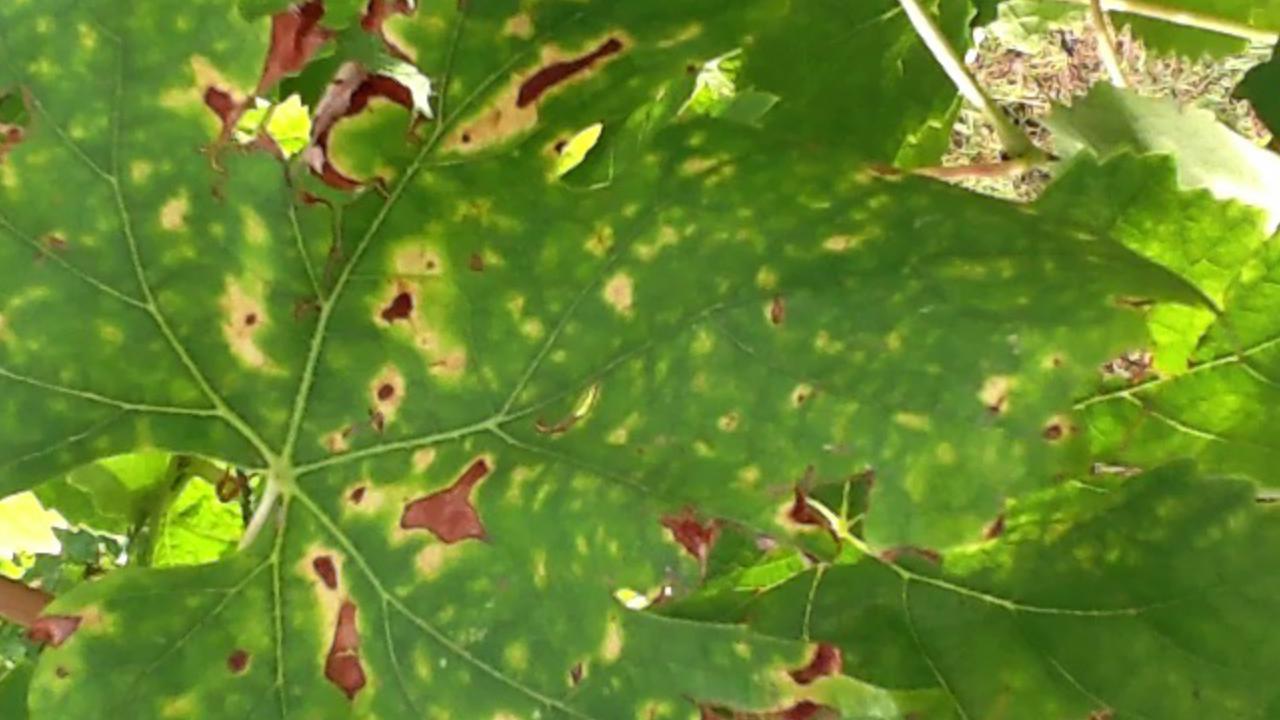
Label: esca